Pygostyle

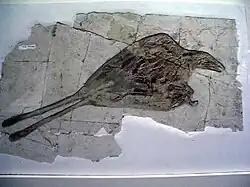
"Confuciusornis sanctus" with "rod"-type pygostyle and the two central tail feathers

Pygostyle is a skeletal condition in which the final few caudal vertebrae are fused into a single ossification, supporting the tail feathers and musculature. In modern birds, the rectrices attach to these. The pygostyle is the main component of the uropygium, a structure colloquially known as the bishop's nose, parson's nose, pope's nose, or sultan's nose. This is the fleshy protuberance visible at the posterior end of a bird (most commonly a chicken or turkey) that has been dressed for cooking. It has a swollen appearance because it also contains the uropygial gland that produces preen oil.